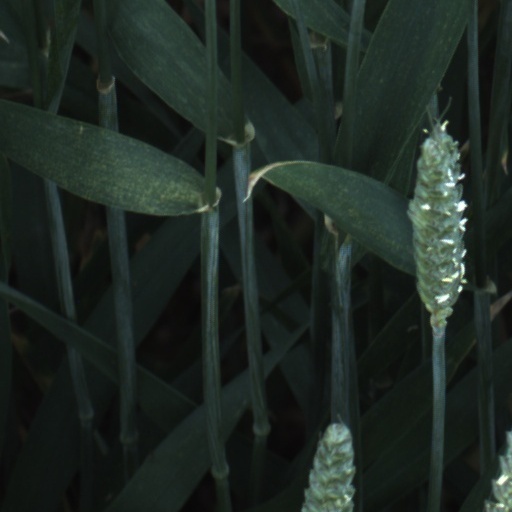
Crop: wheat